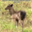
Label: deer